George J. Schmitt House

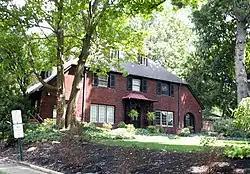

George J. Schmitt House located at 7120 Ohio River Boulevard in Ben Avon, Allegheny County, Pennsylvania, was built in 1916. The house, designed by Janssen & Abbott, was added to the List of Pittsburgh History and Landmarks Foundation Historic Landmarks in 2003.